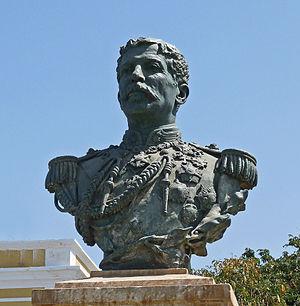
São Filipe (île de Fogo, Cap-Vert)
Alexandre Alberto da Rocha de Serpa Pinto, né le 20 avril 1846 dans le district de Viseu au nord du Portugal et mort le 28 décembre 1900 à Lisbonne, est un militaire, un explorateur et un administrateur colonial portugais.